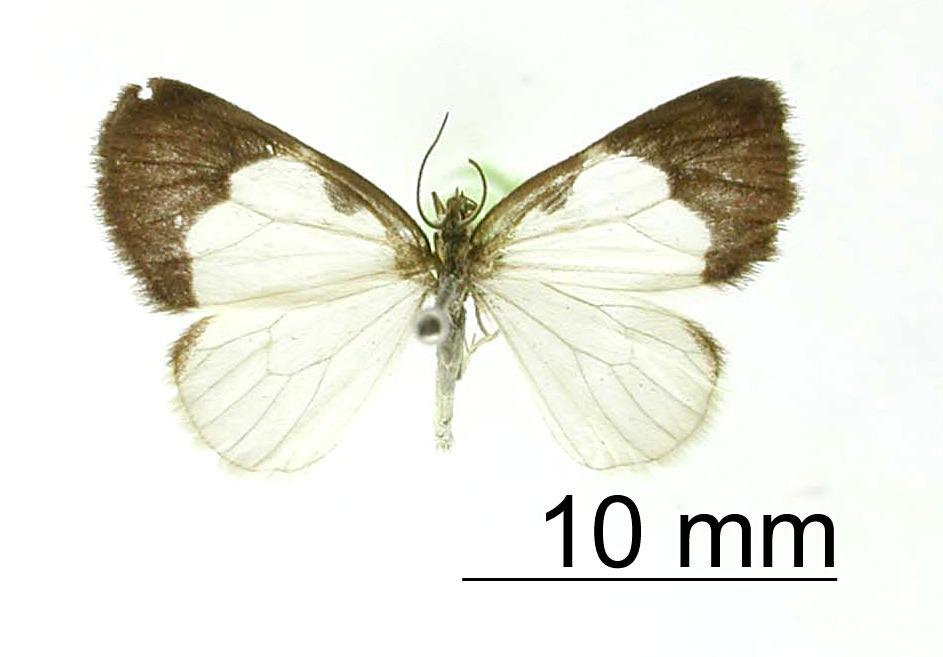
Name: Heterusia costigutta
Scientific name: Heterusia costigutta Dognin, 1911
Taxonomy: Animalia, Arthropoda, Insecta, Lepidoptera, Geometridae, Ennominae
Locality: Monte Socorro, Colombia, Colombia